Nintendo World Cup

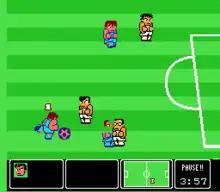
Gameplay of "Nintendo World Cup". The player-controlled U.S.A. team competes against Japan, led by Kunio.

At its core, the game follows the rules of football, but with noticeable differences. Each team has only six players (a goalkeeper, two defenders, a midfielder and two forwards). The players control only one of them, but they can give commands (Pass/Shoot) to the others. Offsides are non-existent and fouls are not punished. Players can be knocked out by repeatedly sliding, tackling or shooting them, afterwards they will stay down for the rest of the half. Players can also use up to five ""super shots"" per half; these powerful, odd-looking shots are used whenever a player does a bicycle kick or most of the time when doing a diving header, or when he shoots after walking a certain number of steps. The ""super shots"" differ from team to team. The playing fields also differ in respect to material, e.g. ice, which heavily impacts movement of players and the ball.